Wright Eclipse Gemini

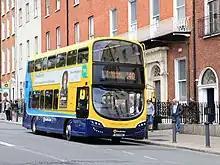
Dublin Bus Wright Gemini 3-bodied Volvo B5TL near Parnell Square in May 2019

Like the Explorer, the Eclipse Gemini 2 was sold in Hong Kong, including a tri-axle variant that replaced the Explorer. Citybus, Kowloon Motor Bus, MTR Bus and New World First Bus purchasing examples. In 2013, Kowloon Motor Bus purchased two extended 12.8 metre long demonstrators. and was delivered in mid-2014. Citybus took an example of the 12.8 metres long as well and was delivered in late-2013, with build quality issues delaying the registration process and eventually put into service in March 2015. In 2017, the first demonstrator Volvo B8L for Kowloon Motor Bus was fitted with an Eclipse Gemini 2 body.